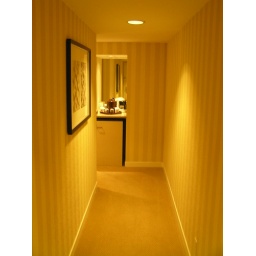
There's a hallway just inside the door to my room; the bathroom and bedroom are around the corner to the left